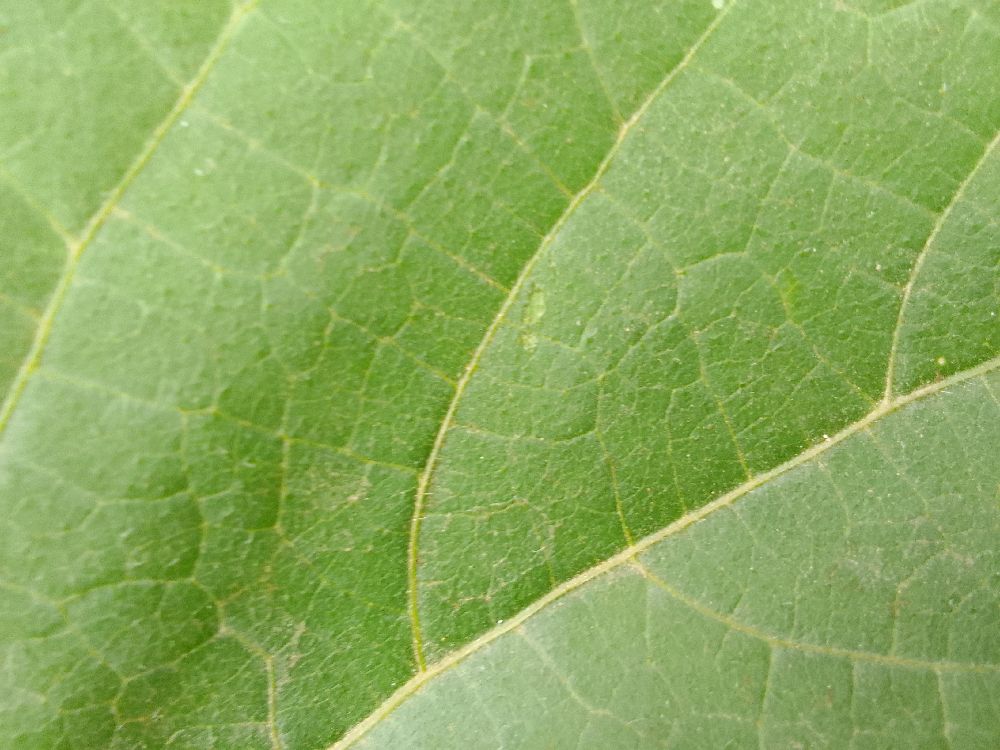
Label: healthy